Oregon lunar sample displays

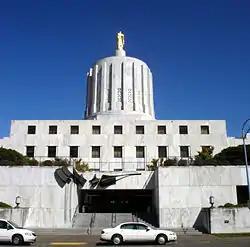

The Oregon Apollo 11 lunar sample display is exhibited in the governor's ceremonial office at the Oregon State Capitol.